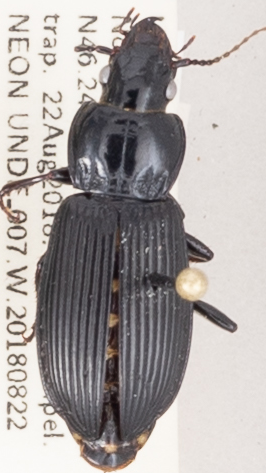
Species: Pterostichus melanarius melanarius
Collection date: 2018-08-22
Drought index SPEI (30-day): -0.842
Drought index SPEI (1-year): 0.32
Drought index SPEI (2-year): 1.578